Missouri Valley Bridge & Iron Co.

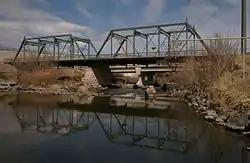
19th Street Bridge, from 1888, now a pedestrian bridge

The Missouri Valley Bridge & Iron Co., also known as Missouri Valley Bridge Company, was an engineering, construction, and steel fabrication firm that operated through the late nineteenth and most of the twentieth centuries. It was based in Leavenworth, Kansas, with a WWII facility in Evansville, Indiana.